Ranavalona III

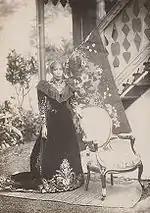
The queen in exile on Réunion

France officially annexed Madagascar on 1 January 1896. That August, the French officially declared Madagascar to be their colony and exiled Prime Minister Rainilaiarivony to Algiers (in French Algeria) where he died the following year. The queen and much of her administration remained but were afforded no real political power. Shortly after Rainilaiarivony's exile, Ranavalona was approached by a French official who informed her that a new prime minister would need to be selected. The queen hastily concluded that General Jacques Duchesne, the French general who had successfully led the military campaign against the Merina monarchy, would be a probable choice. Assuming that Malagasy political tradition would be preserved, Ranavalona believed she would be forced to marry whichever man was chosen for the job and worriedly asked if Duchesne was to be her next husband. Surprised, the French official reassured her that France had no intention of imposing a husband on the queen and would never again require her to marry a prime minister. The queen's minister of foreign affairs, Rainitsimbazafy, was nominated to the post of prime minister by mutual consent.